Edward Pulaski Tunnel and Placer Creek Escape Route

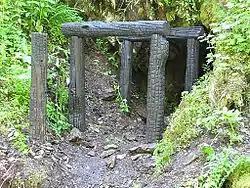
Pulaski Tunnel entrance, restored in 2010

The Edward Pulaski Tunnel and Placer Creek Escape Route (also known as the Pulaski Tunnel) are two adjacent sites used by the United States Forest Service firefighter Edward Pulaski in the Great Fire of 1910 to save the lives of himself and most of his crew. The sites are located south of Wallace, Idaho in the Idaho Panhandle National Forests. Pulaski's tunnel and escape route are listed on the National Register of Historic Places in 1984.